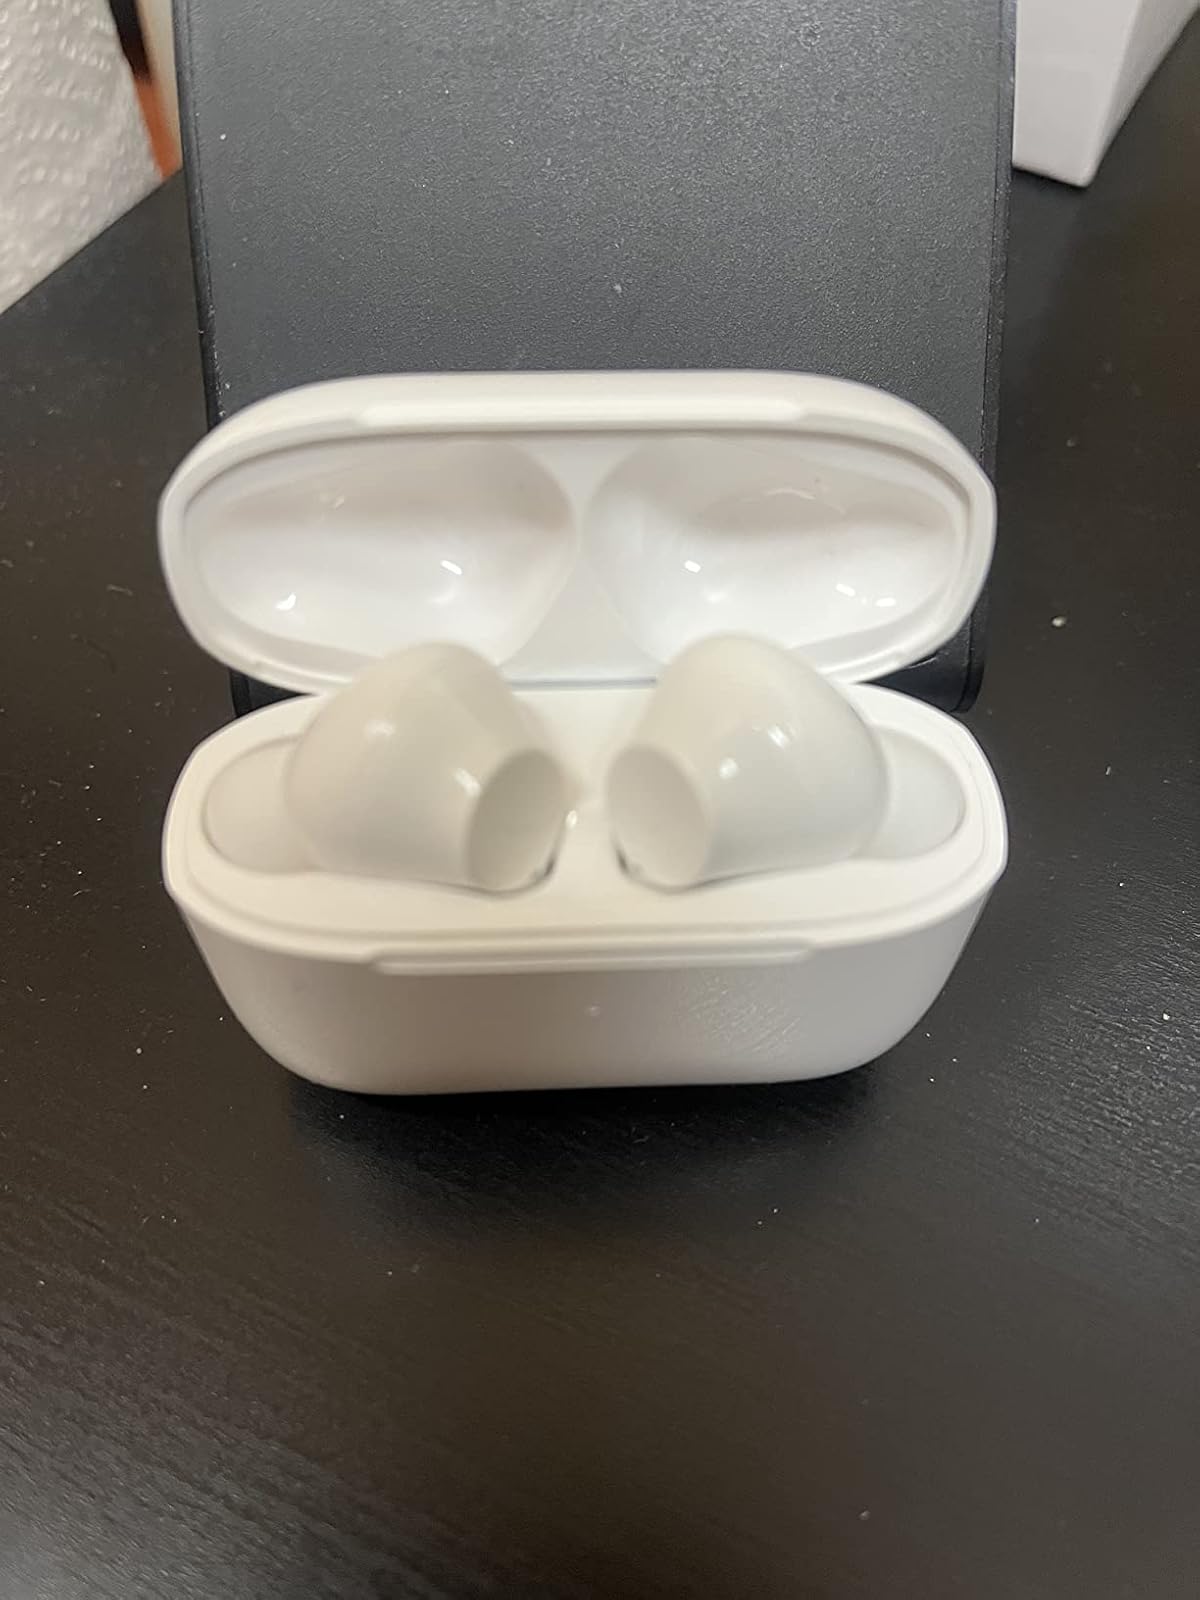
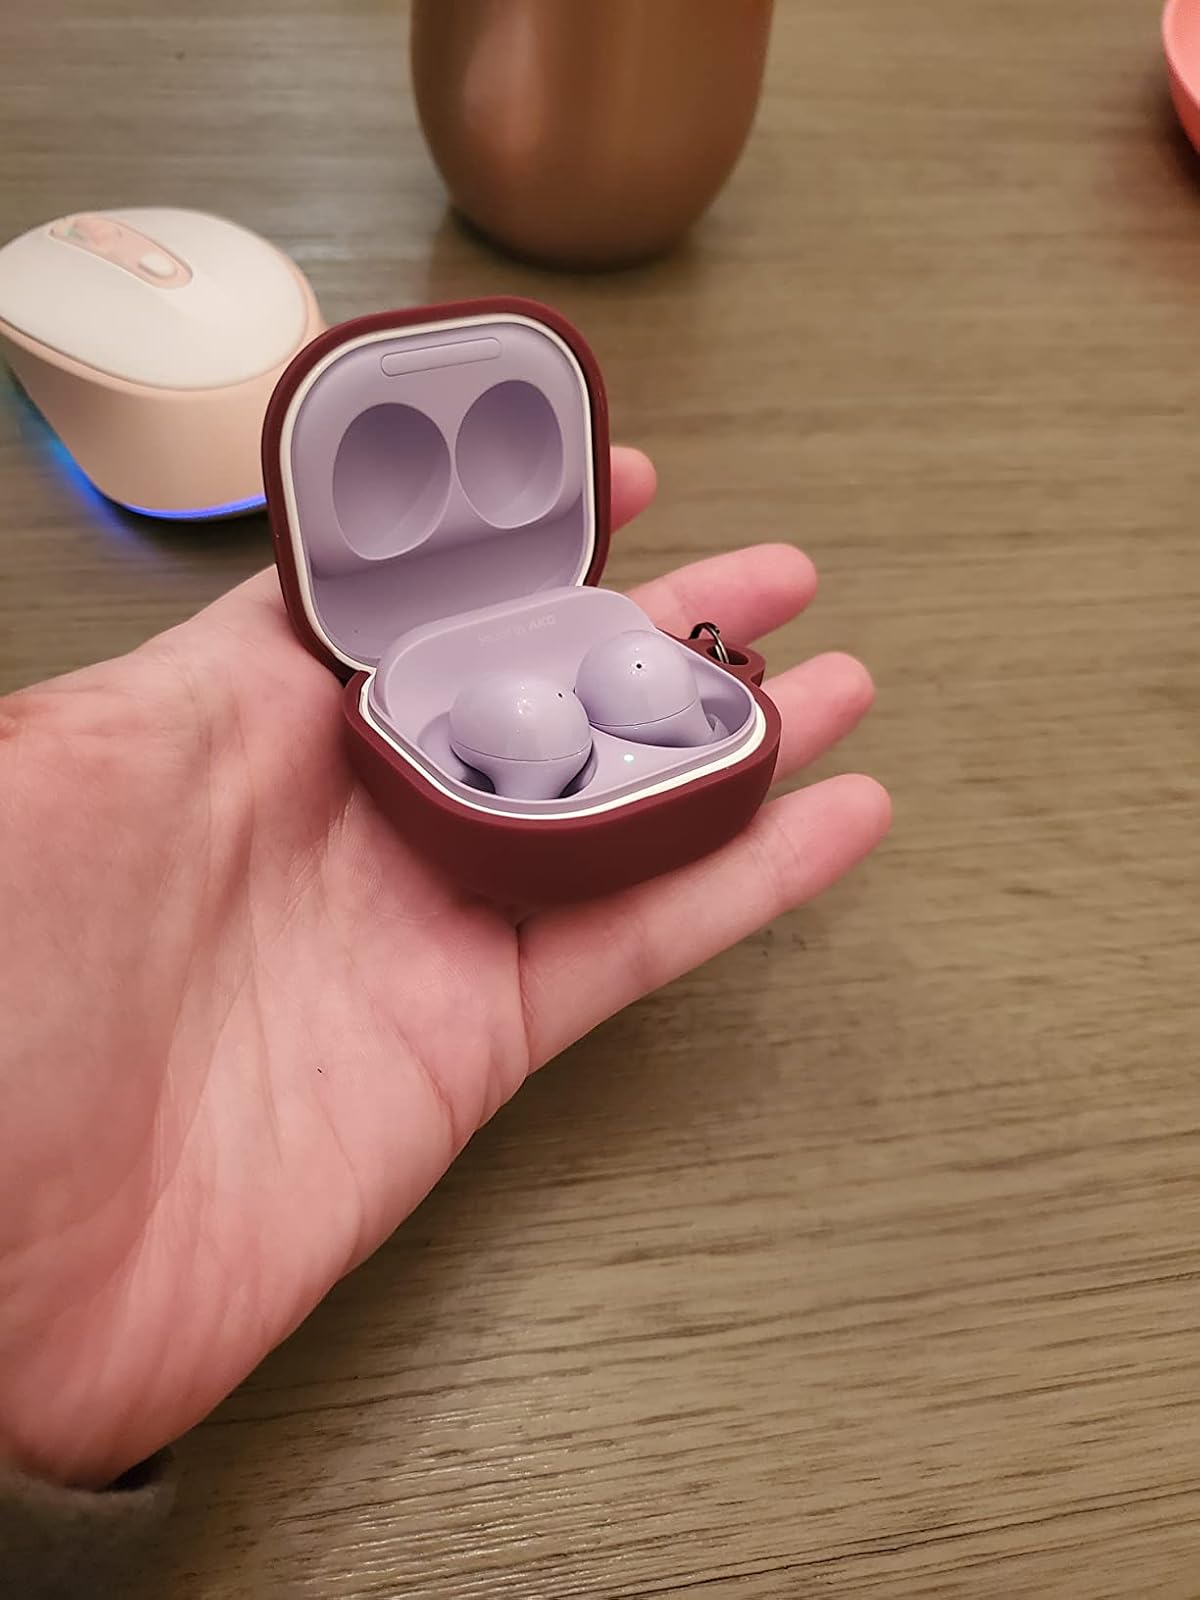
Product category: earbuds
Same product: no